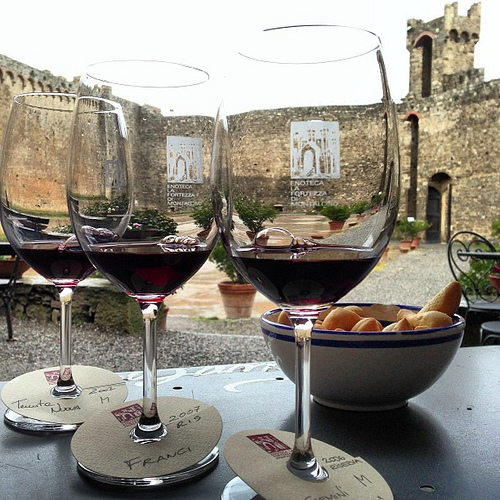
question: 植物はどんな色ですか
answer: 緑色

question: グラスはいくつありますか
answer: 三つ

question: グラスはどんな状態ですか
answer: 中に液体が入っている

question: グラスはどこにありますか
answer: テーブルの上

question: 丼はいくつありますか
answer: 一つ

question: 丼はどんな状態ですか
answer: 中に食材が入っている

question: 丼はどこにありますか
answer: グラスの横

question: 丼は何色ですか
answer: 白と青